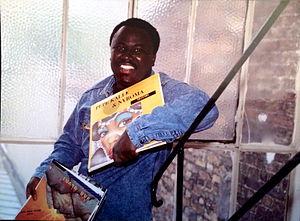
Ibrahima Sylla en 1989
Ibrahima Sory Sylla, né le 15 janvier 1956 et mort le 30 décembre 2013, est un producteur de musiques africaines et afro-latines de nationalité sénégalaise.